.ngo and .ong

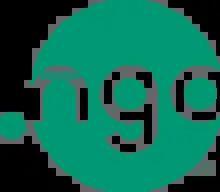

The domain names .ngo and .ong are generic top-level domains (gTLD) of the Domain Name System (DNS) used in the Internet, sponsored and managed by the Public Interest Registry. The backend is provided by Afilias. The .ngo domain name is an acronym which stands for "non-governmental organization", reflecting the intended usage of the domain.